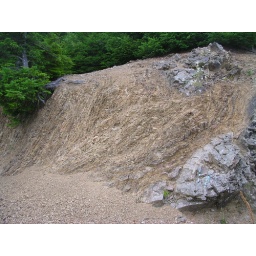
Uplifted distressed rock in road cut, 3 miles below HigleyDSCx1464